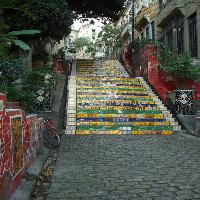
Weather: cloudy or overcast